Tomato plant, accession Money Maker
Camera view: bottom (45 deg); turntable rotation: 0 degrees
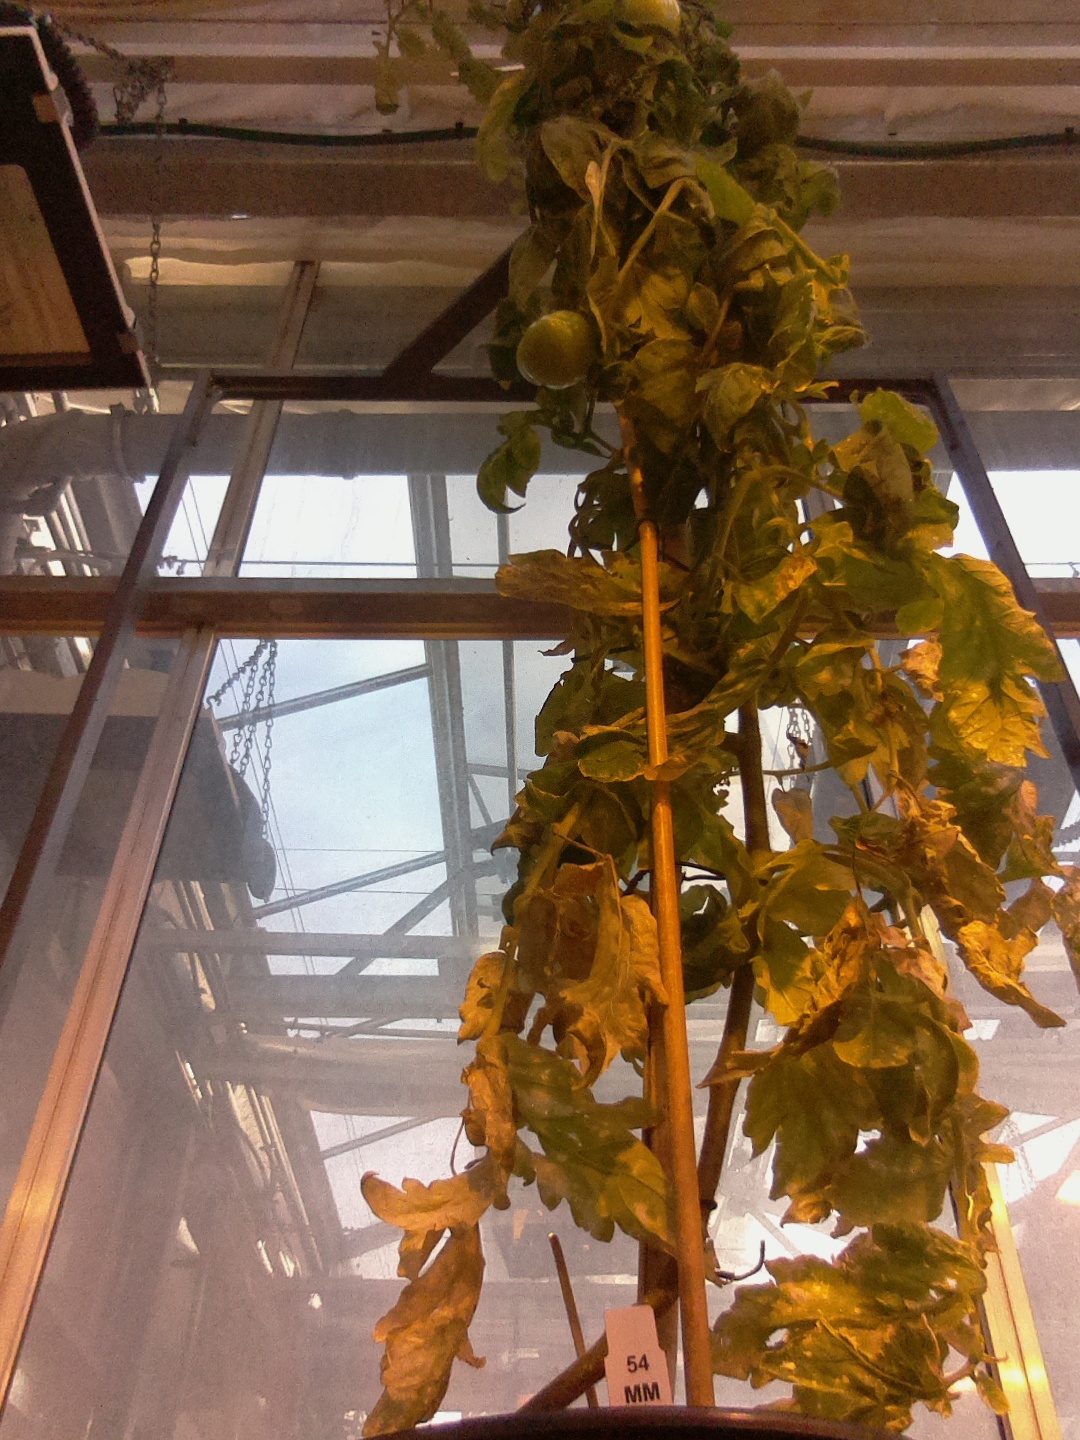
BBCH growth stage 79: 90% -100% of final fruit size